Terken Khatun (wife of Ala al-Din Tekish)

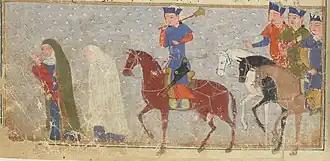
Terken Khatun captive to Mongols

Terken Khatun was the Empress of the Khwarazmian Empire by marriage to Shah Ala al-Din Tekish, and the mother and "de facto" co-ruler of Muhammad II of the Khwarazmian Empire.